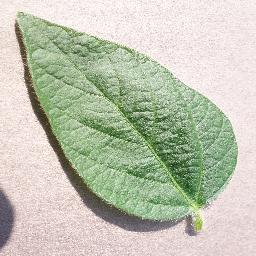
Label: Soybean___healthy